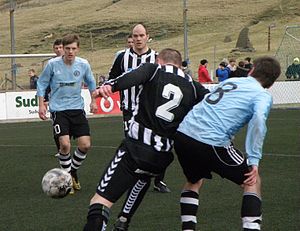
TB Tvøroyri / Billeder
TB Tvøroyri er Færøernes ældste fodboldklub. Den blev grundlagt i 1892.